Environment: real
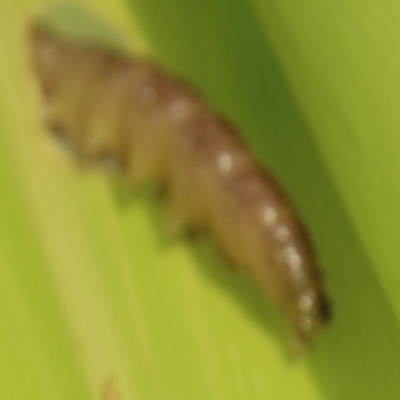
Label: fall_armyworm